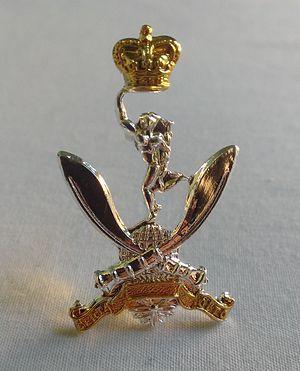
L'Unité de transmission des Gurkhas de la Reine ou Queen's Gurkha Signals est une unité de Gurkhas régulière du Royal Corps of Signals, l'une des armes de soutien au combat de l'armée britannique. Avec les Queen's Gurkha Engineers, le Queen's Own Gurkha Logistic Regiment et les Royal Gurkha Rifles, ils font partie de la Brigade de Gurkhas. Le QGS a été formé pendant l'urgence malaise pour soutenir la 17ᵉ division de Gurkha.